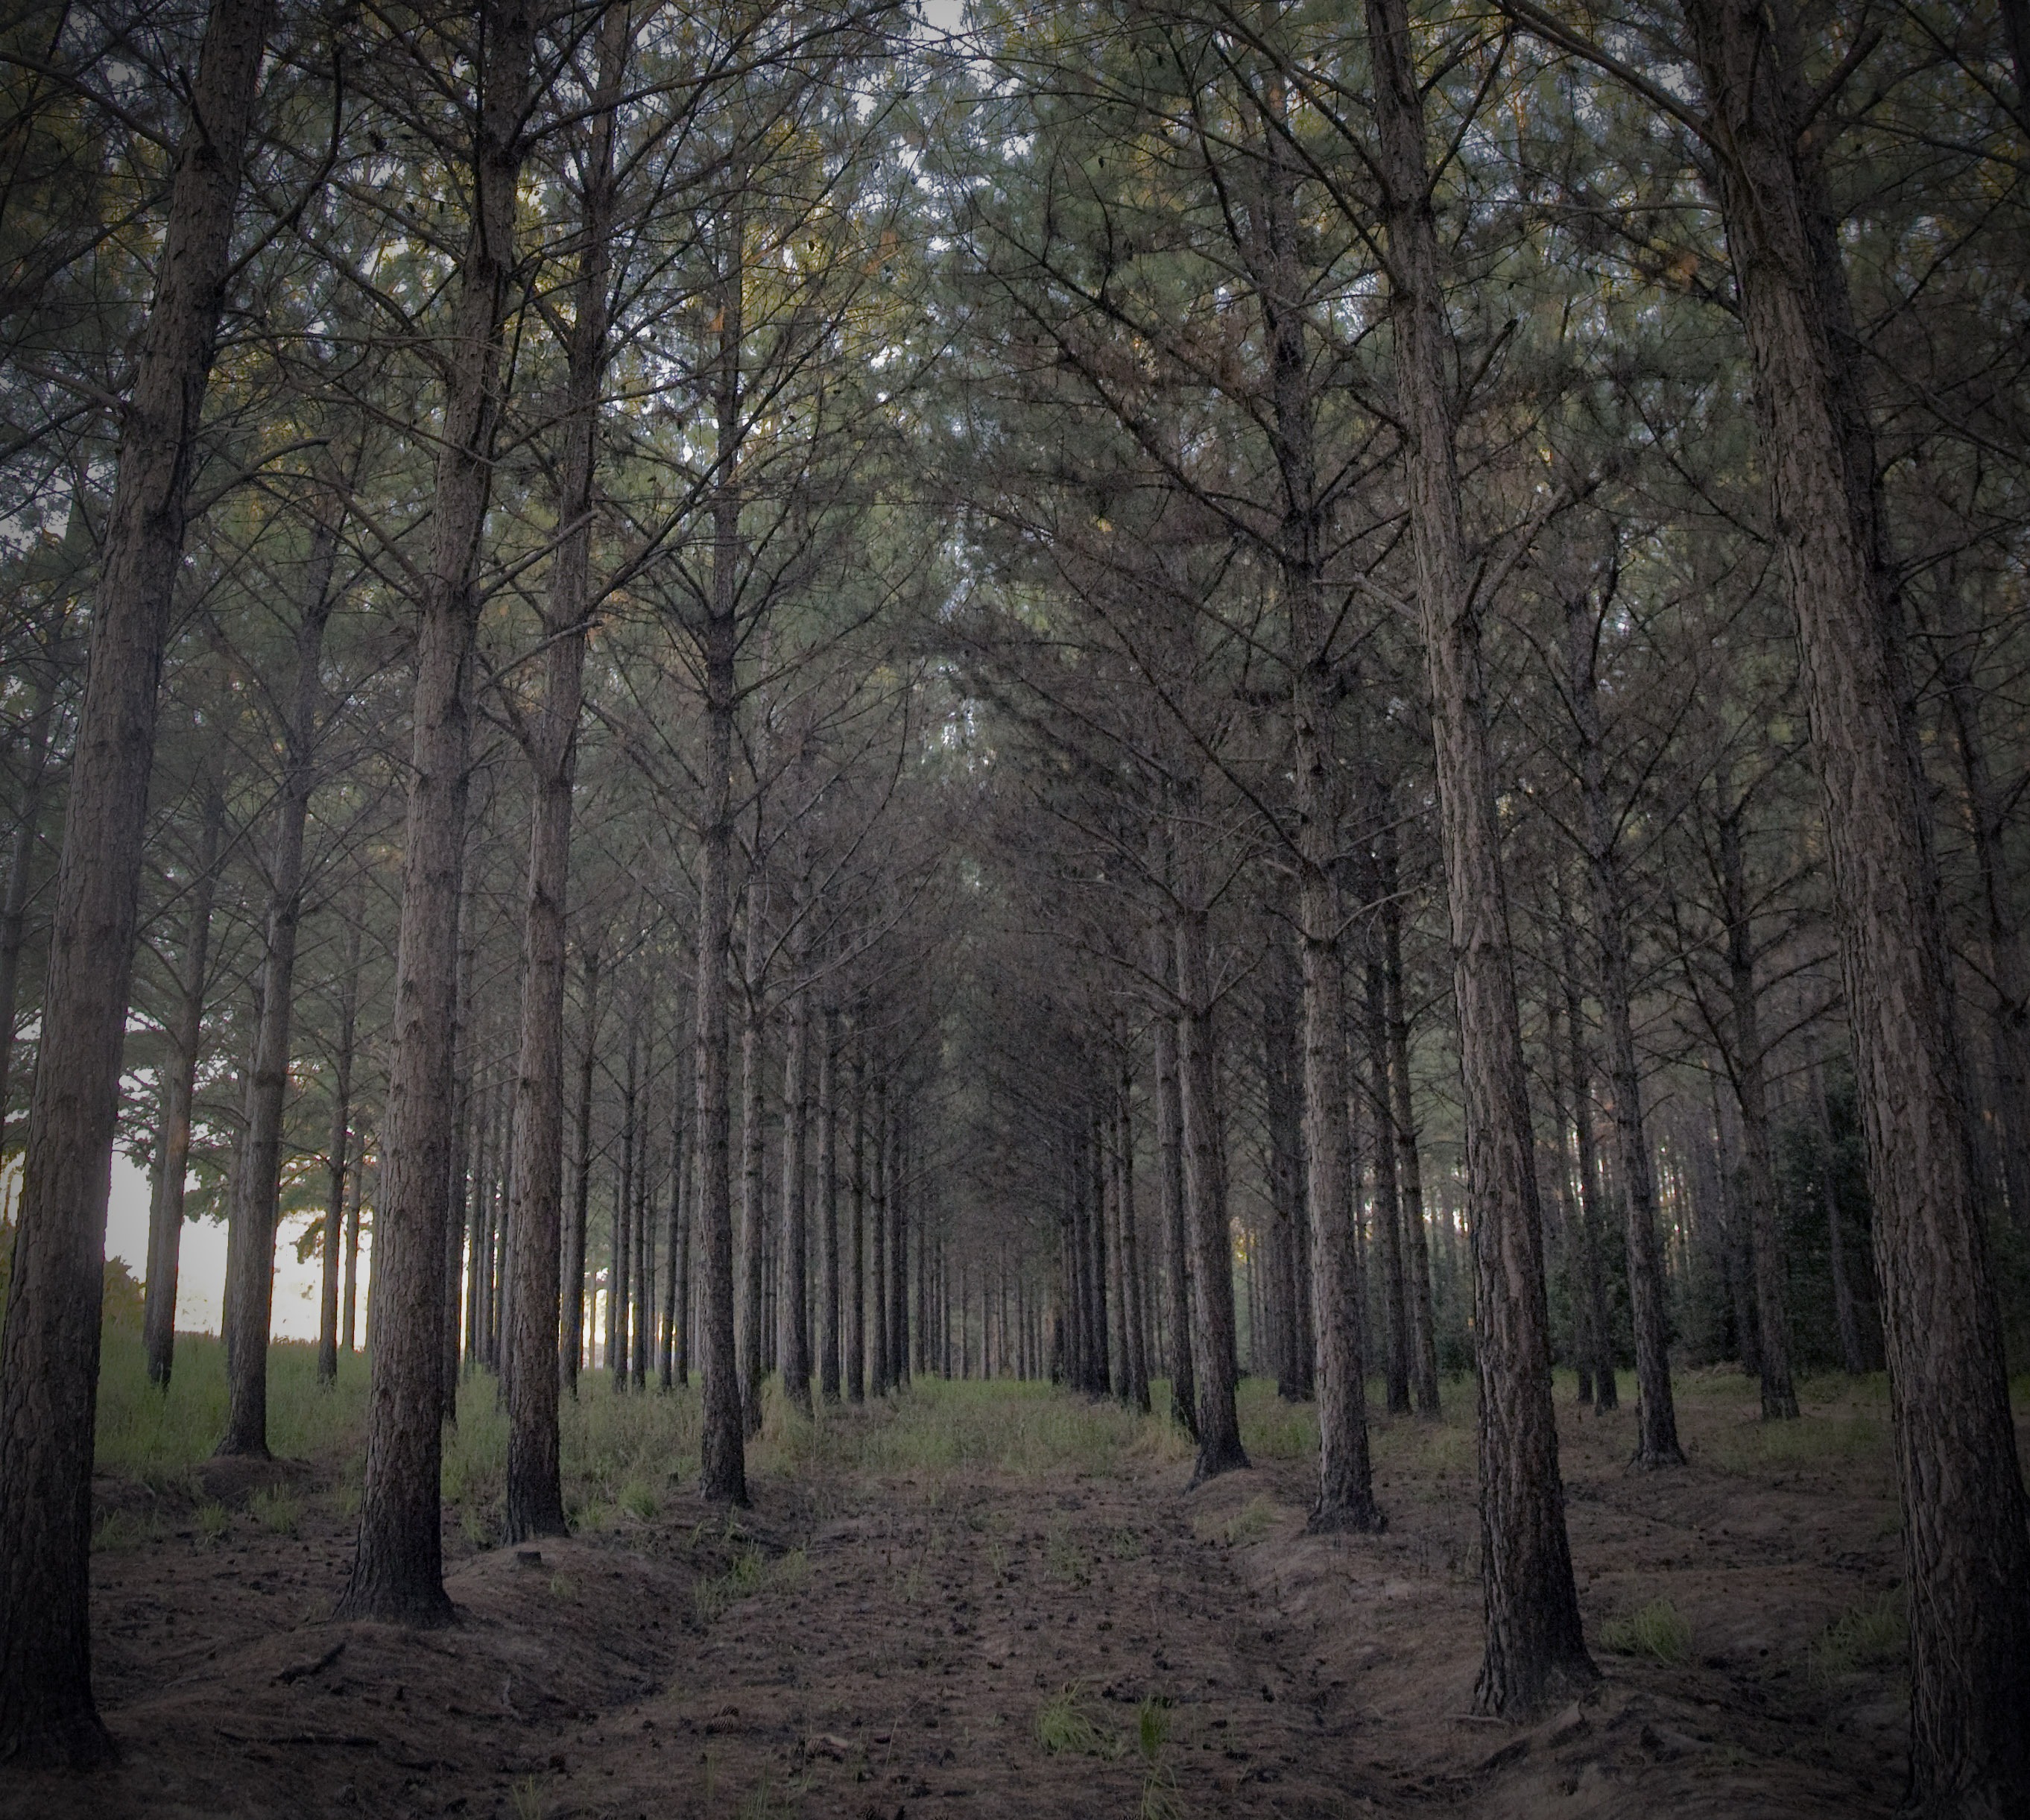
tree, nature, forest, wilderness, branch, plant, sunlight, leaf, fall, pine, autumn, season, trees, deciduous, wetland, grove, woodland, habitat, ecosystem, pine needles, pine branch, biome, old growth forest, natural environment, atmospheric phenomenon, woody plant, temperate broadleaf and mixed forest, temperate coniferous forest